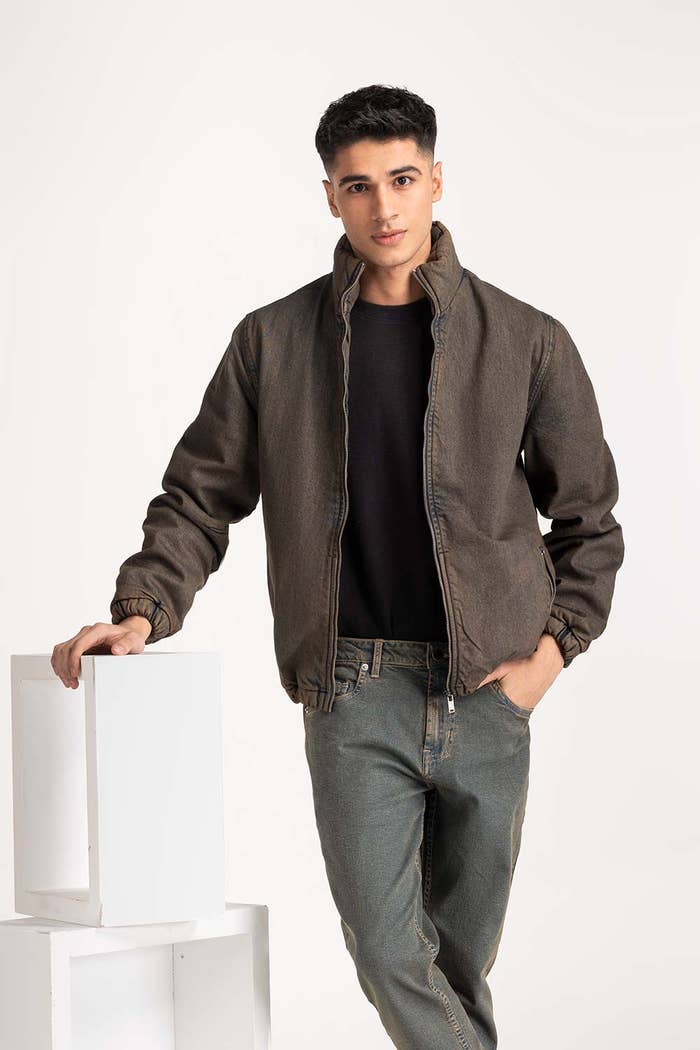
black slim fit denim jacket